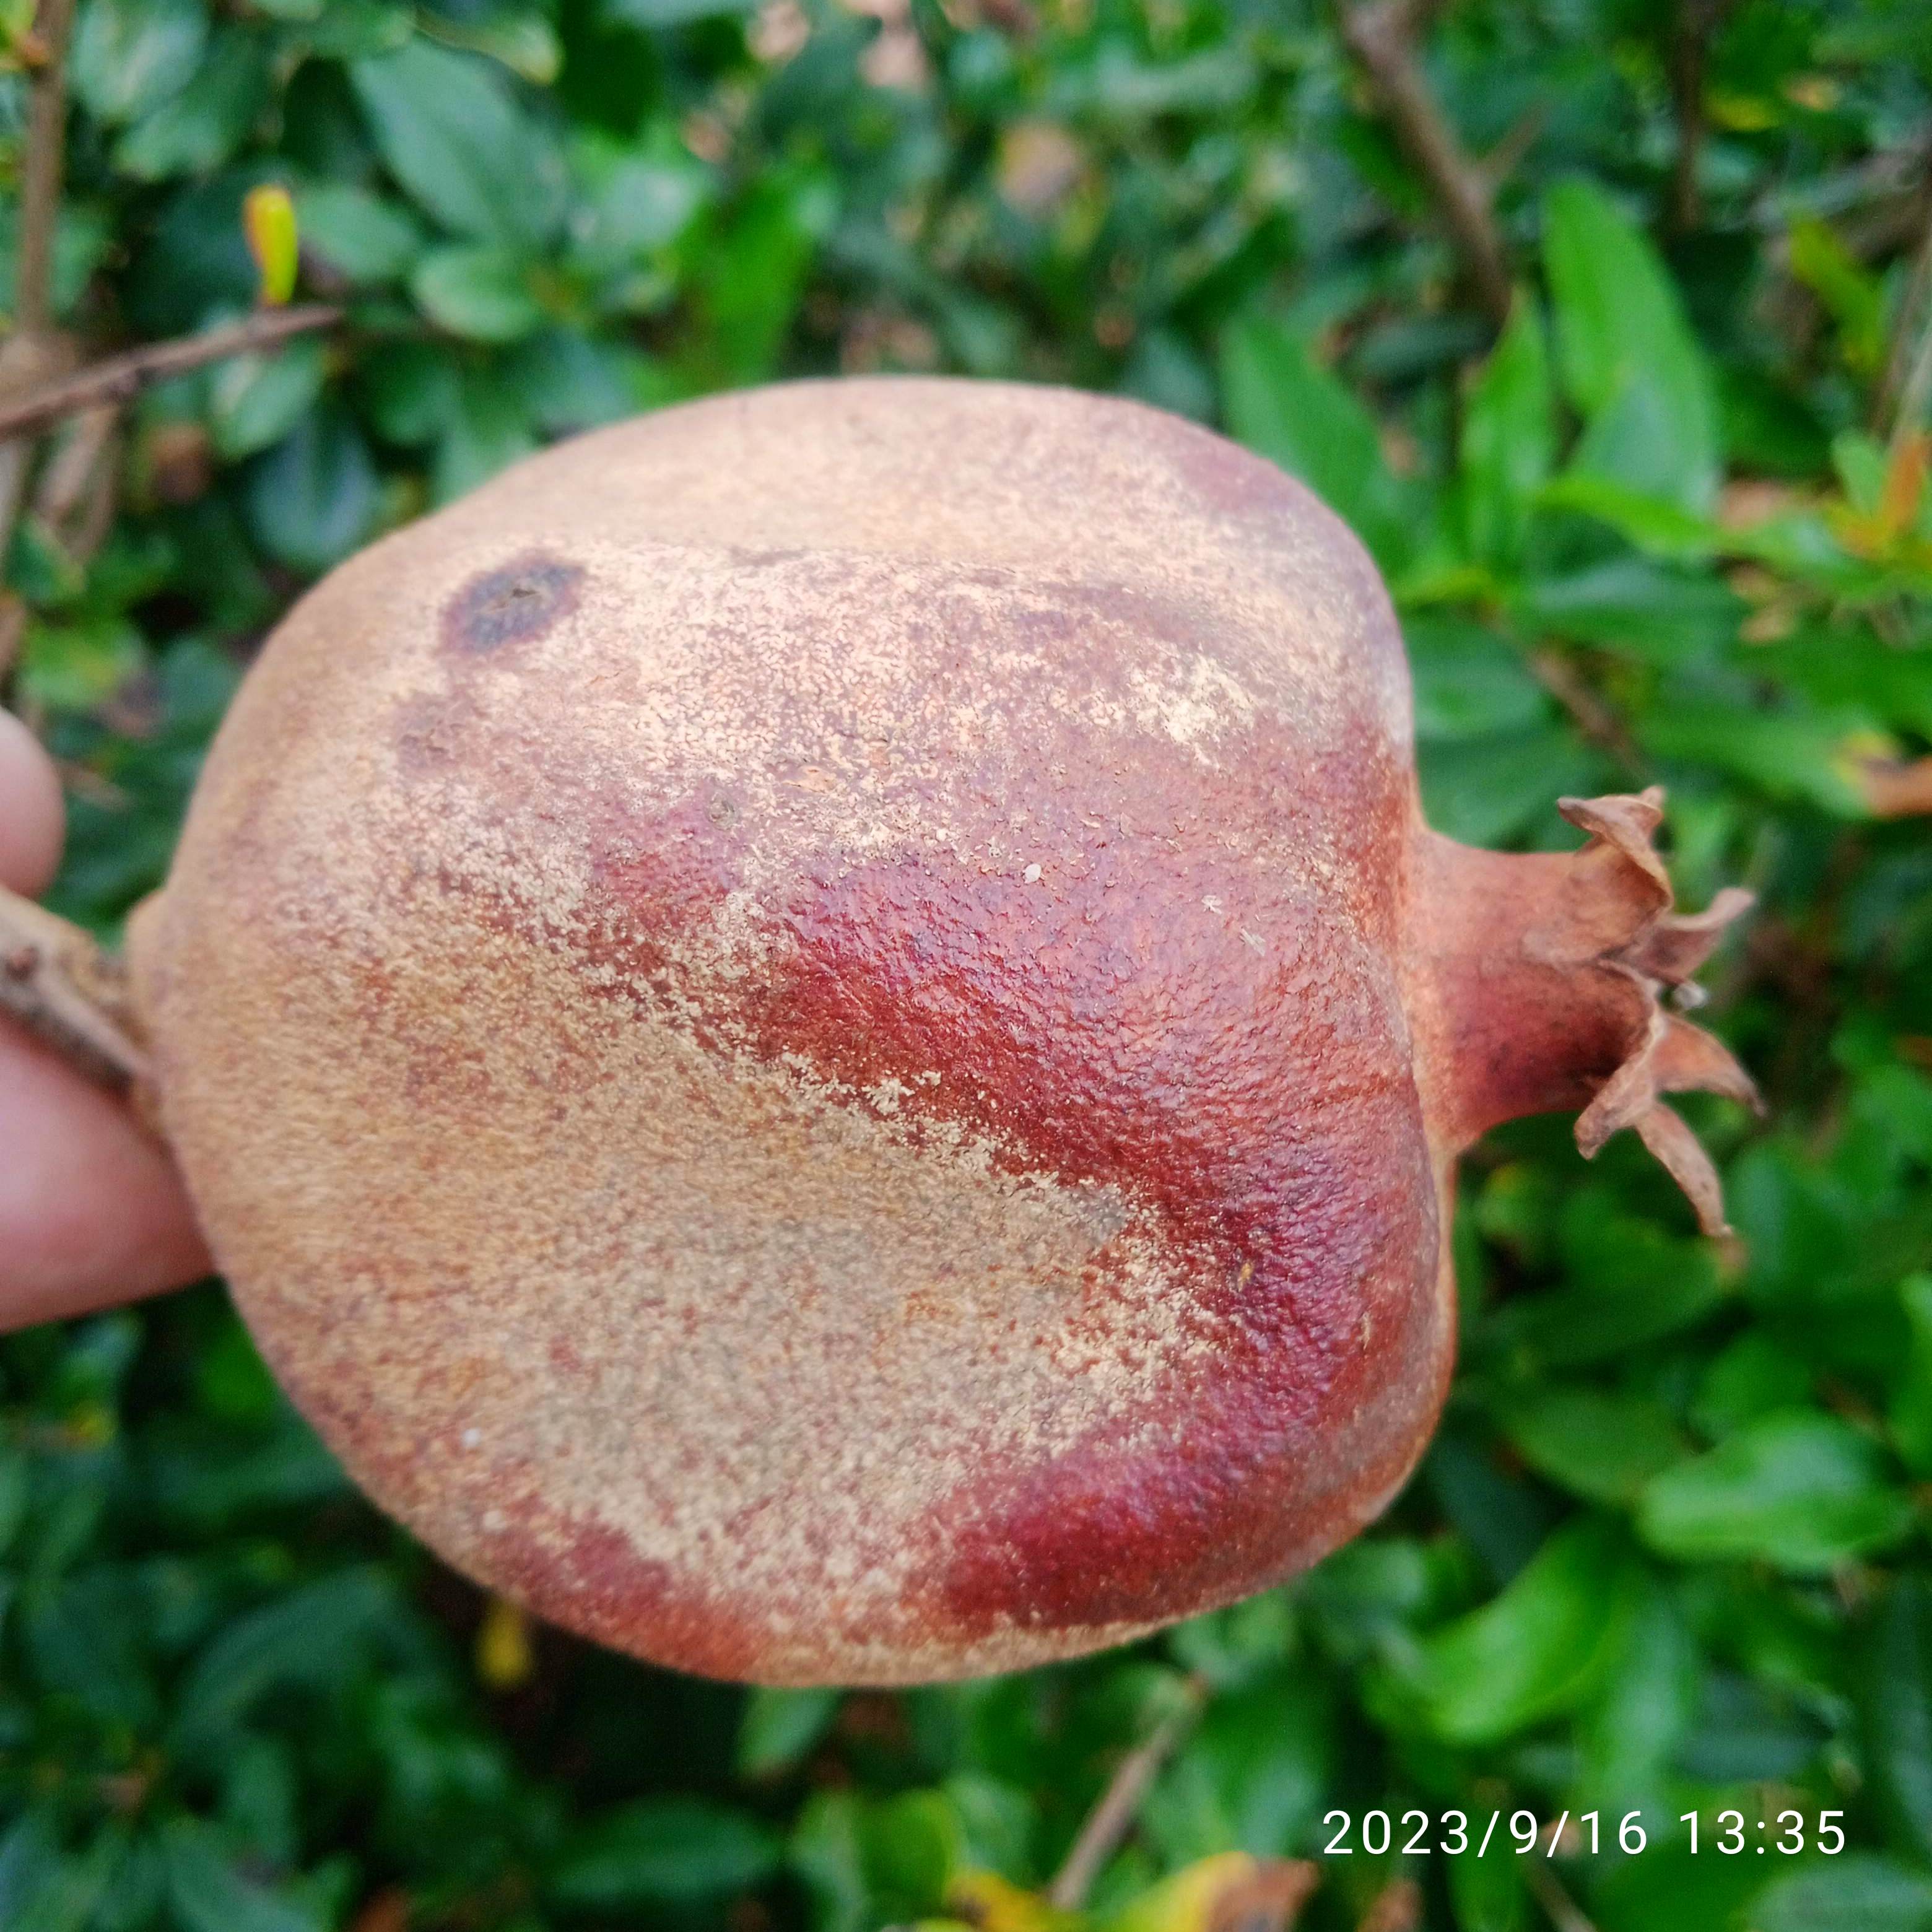
Label: Alternaria